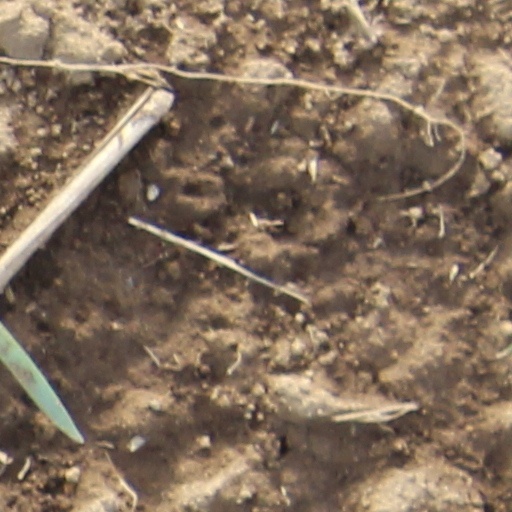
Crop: wheat